Pouw Kioe An

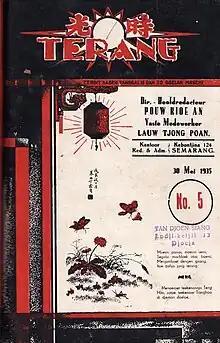
The 30 May 1935 cover of an issue of Terang magazine.

In 1934 he relocated to Tasikmalaya in West Java where he cofounded a weekly called . He also wrote his first play during this time, (for me or the crowd), which was published in "Djawa Tengah Review". folded within a year, and in 1935 he founded yet another magazine, the twice-monthly (clear) printed in Semarang. The magazine merged with another and relaunched as . Throughout the 1930s he continued to write novels, often morality tales or dramatized crime stories; number of these were published in the literary magazine "Tjerita Roman". Some of his stories, including his most famous morality tale were staged as plays in Surabaya and Semarang as well.